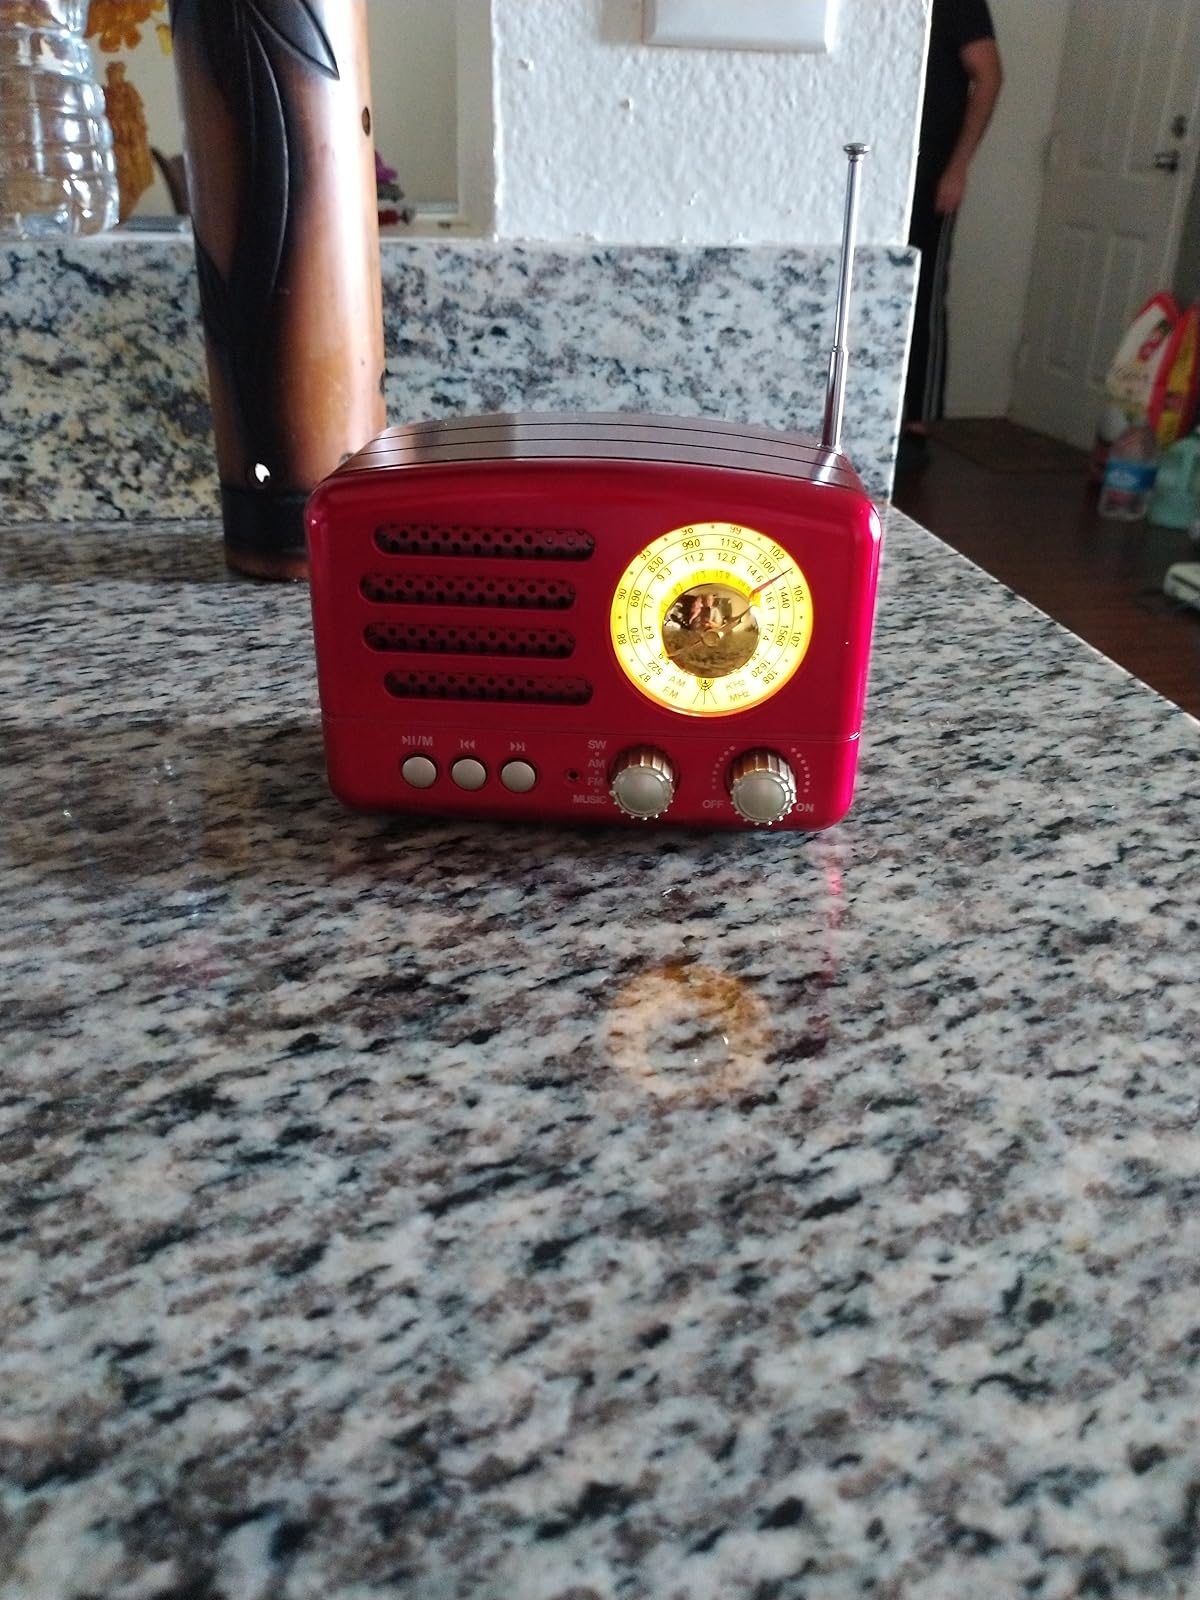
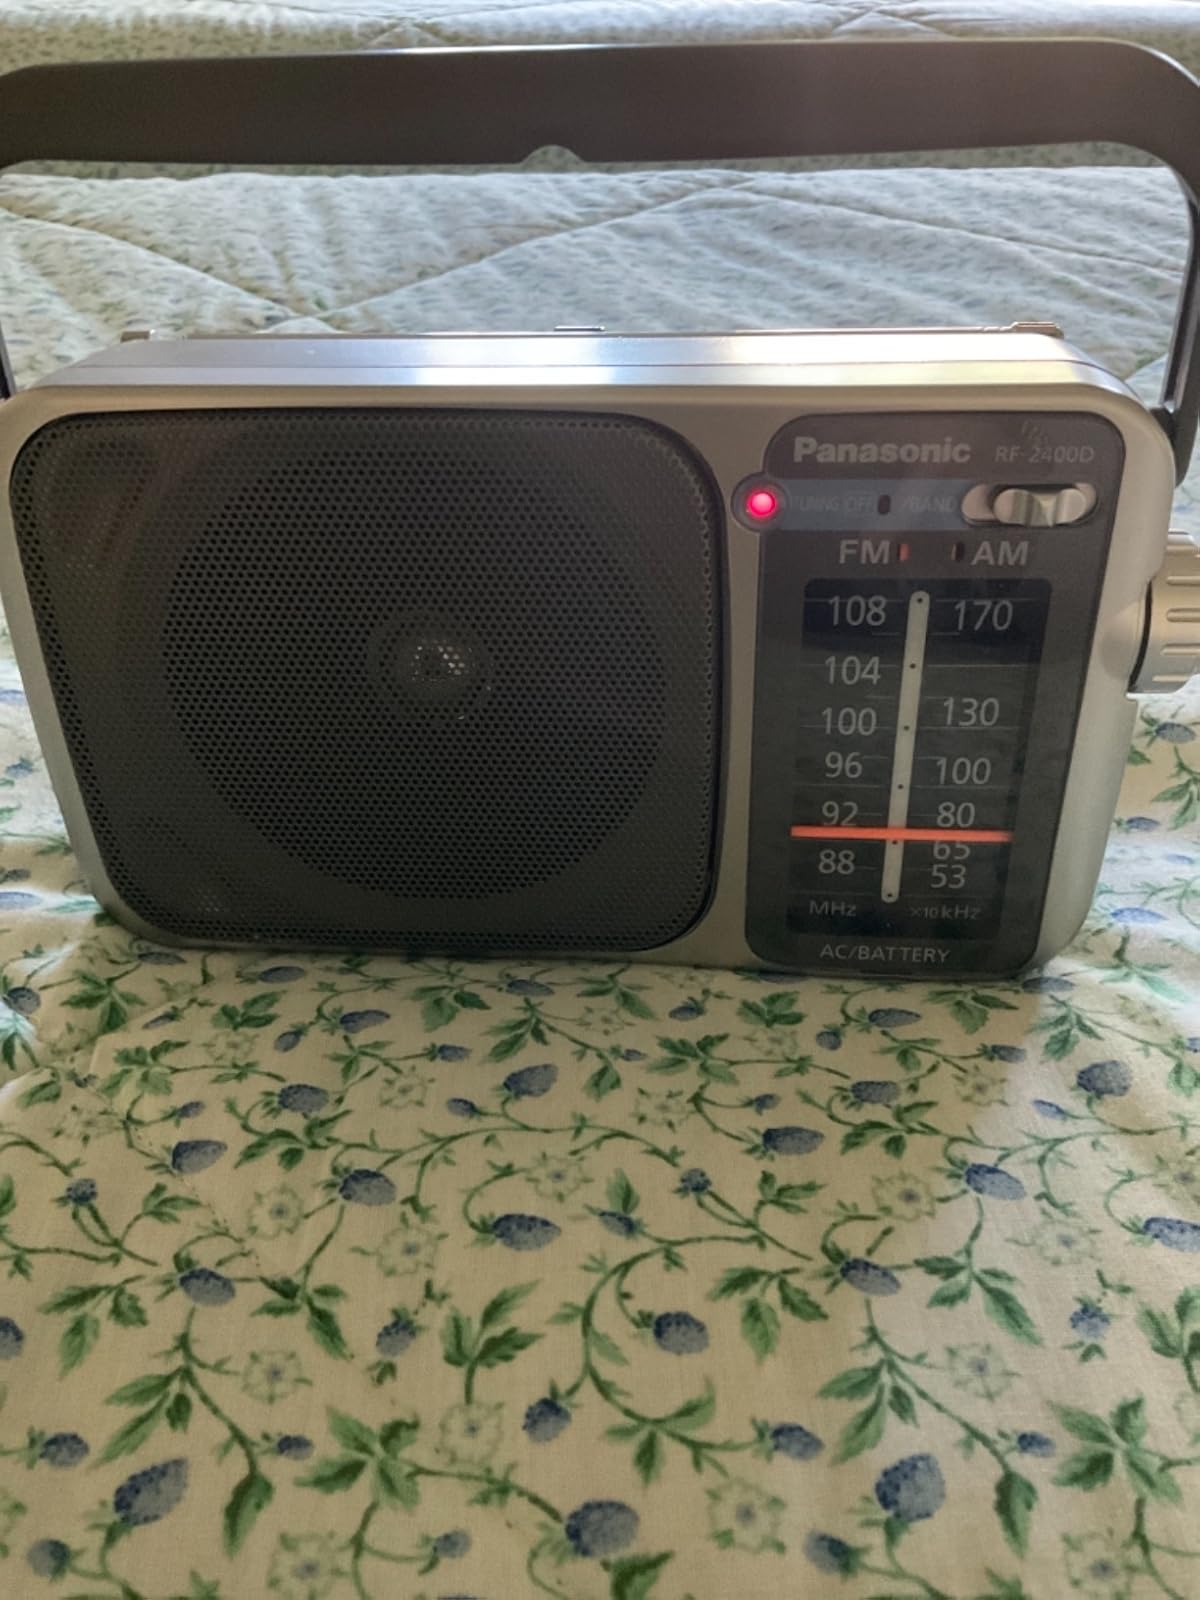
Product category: radio
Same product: no